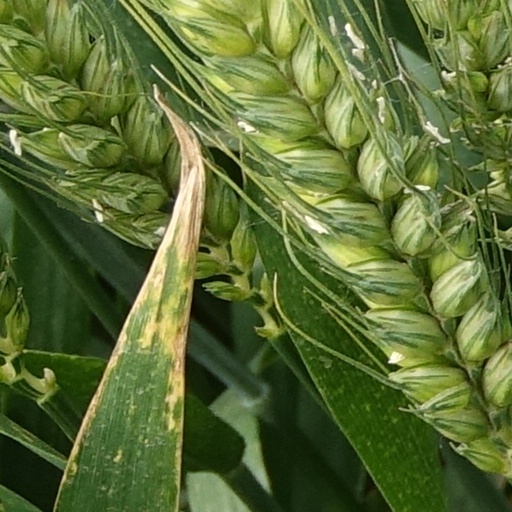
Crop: wheat